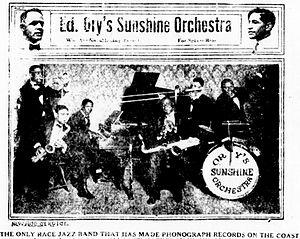
Wade Whaley, né le 22 février 1892 à La Nouvelle-Orléans en Louisiane et mort en février 1968 à Brooklyn, est un clarinettiste américain connu pour être un des pionniers du jazz à Los Angeles.